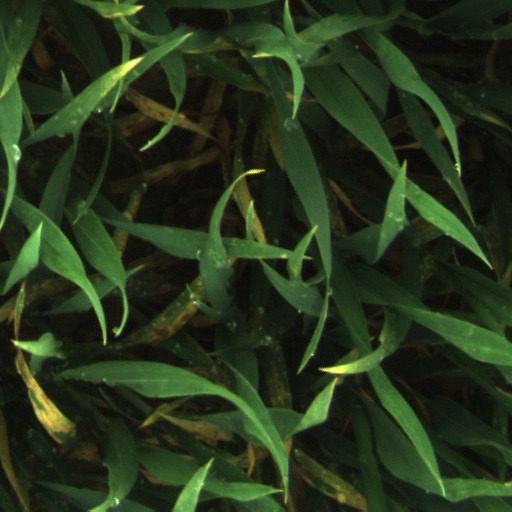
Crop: wheat